Answer in natural language. How many DiningTables are visible in the scene? Choose between the following options: 2, 1, 0, 4 or 3
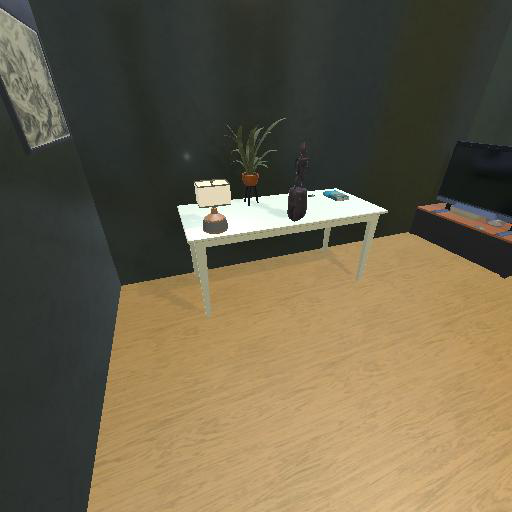
<answer>1</answer>